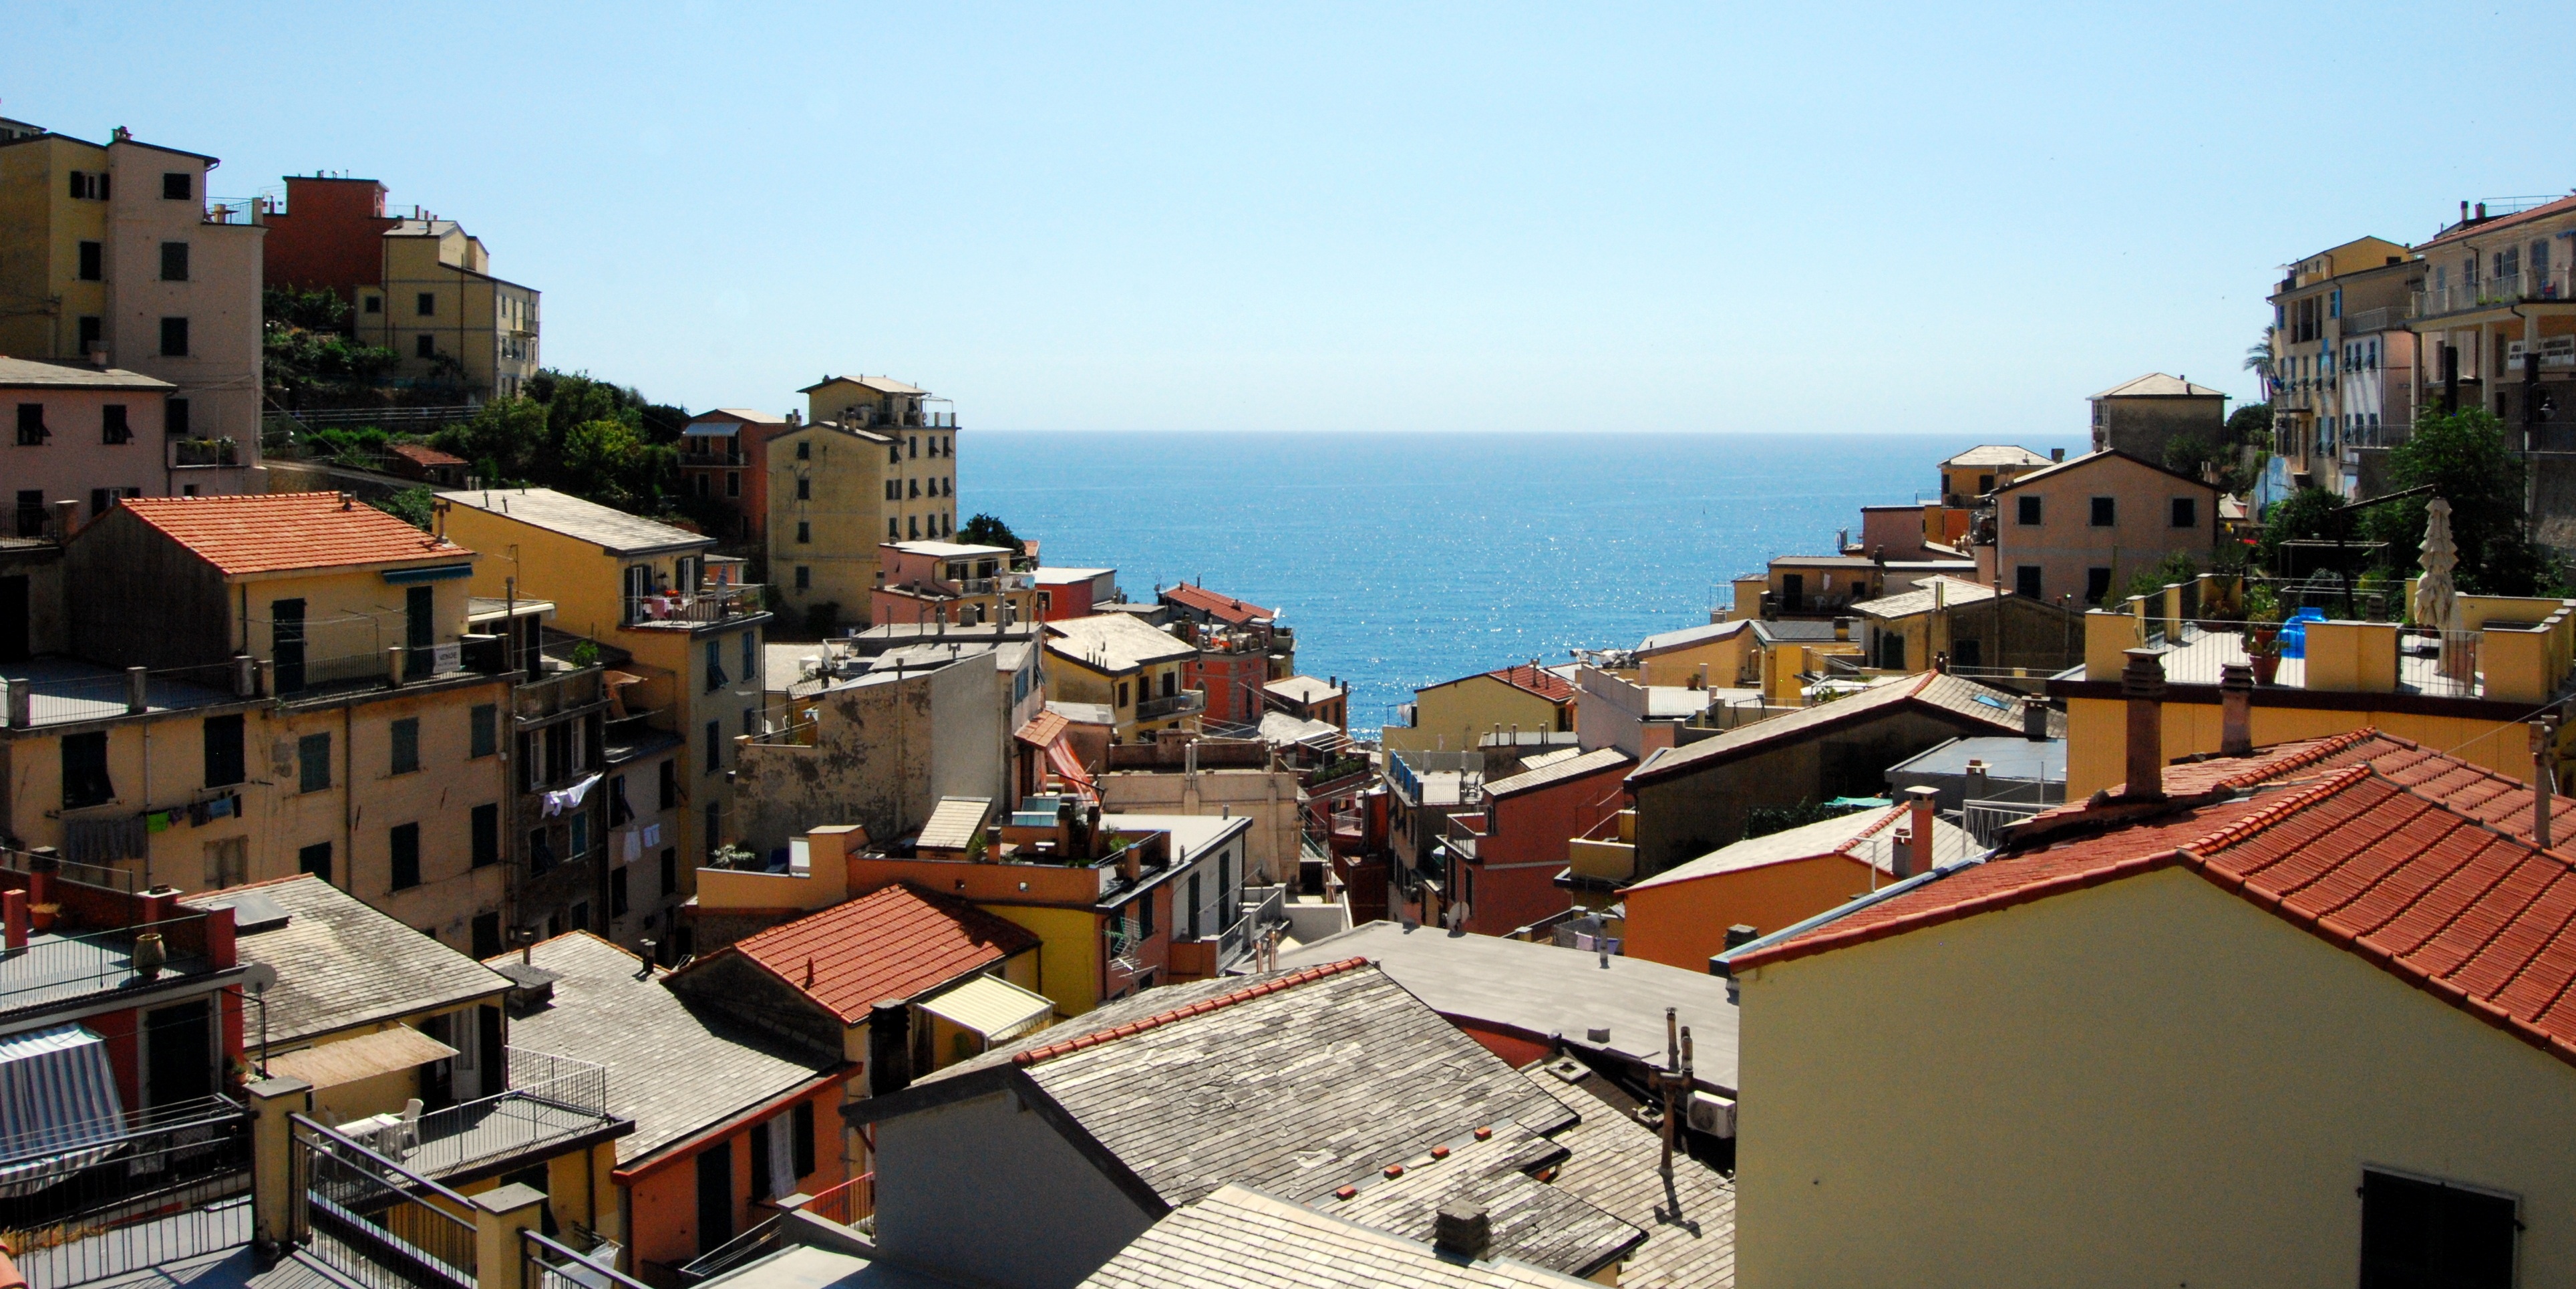
landscape, sea, house, town, city, cityscape, downtown, vacation, village, italy, property, tourism, apartment, neighbourhood, liguria, cinque terre, riomaggiore, residential area, human settlement